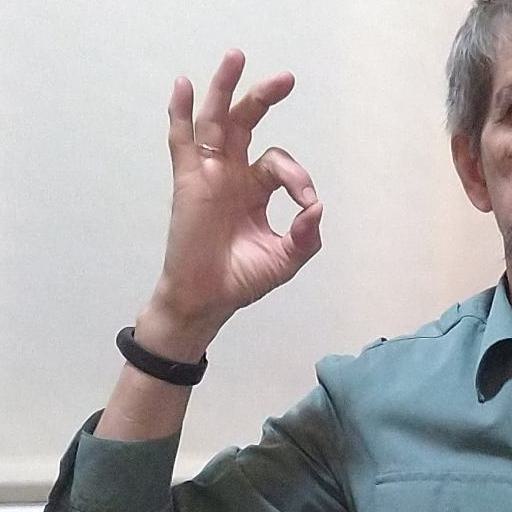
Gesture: ok